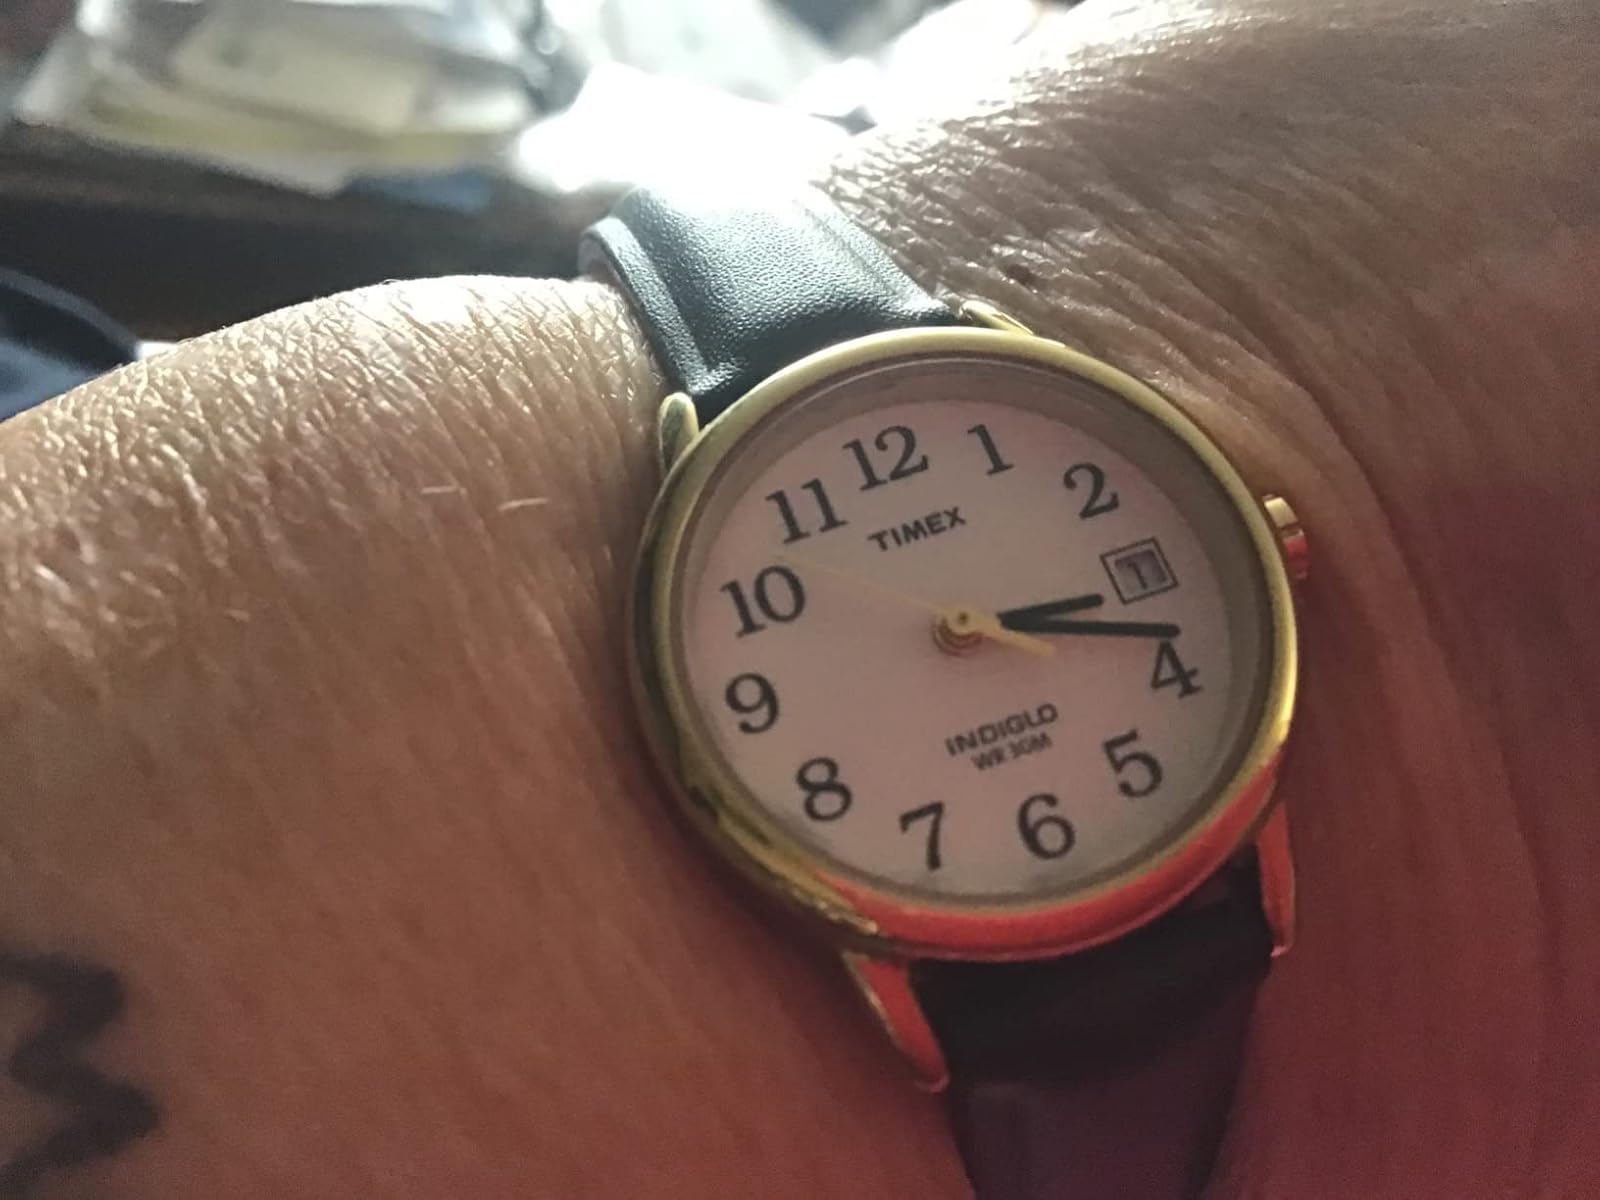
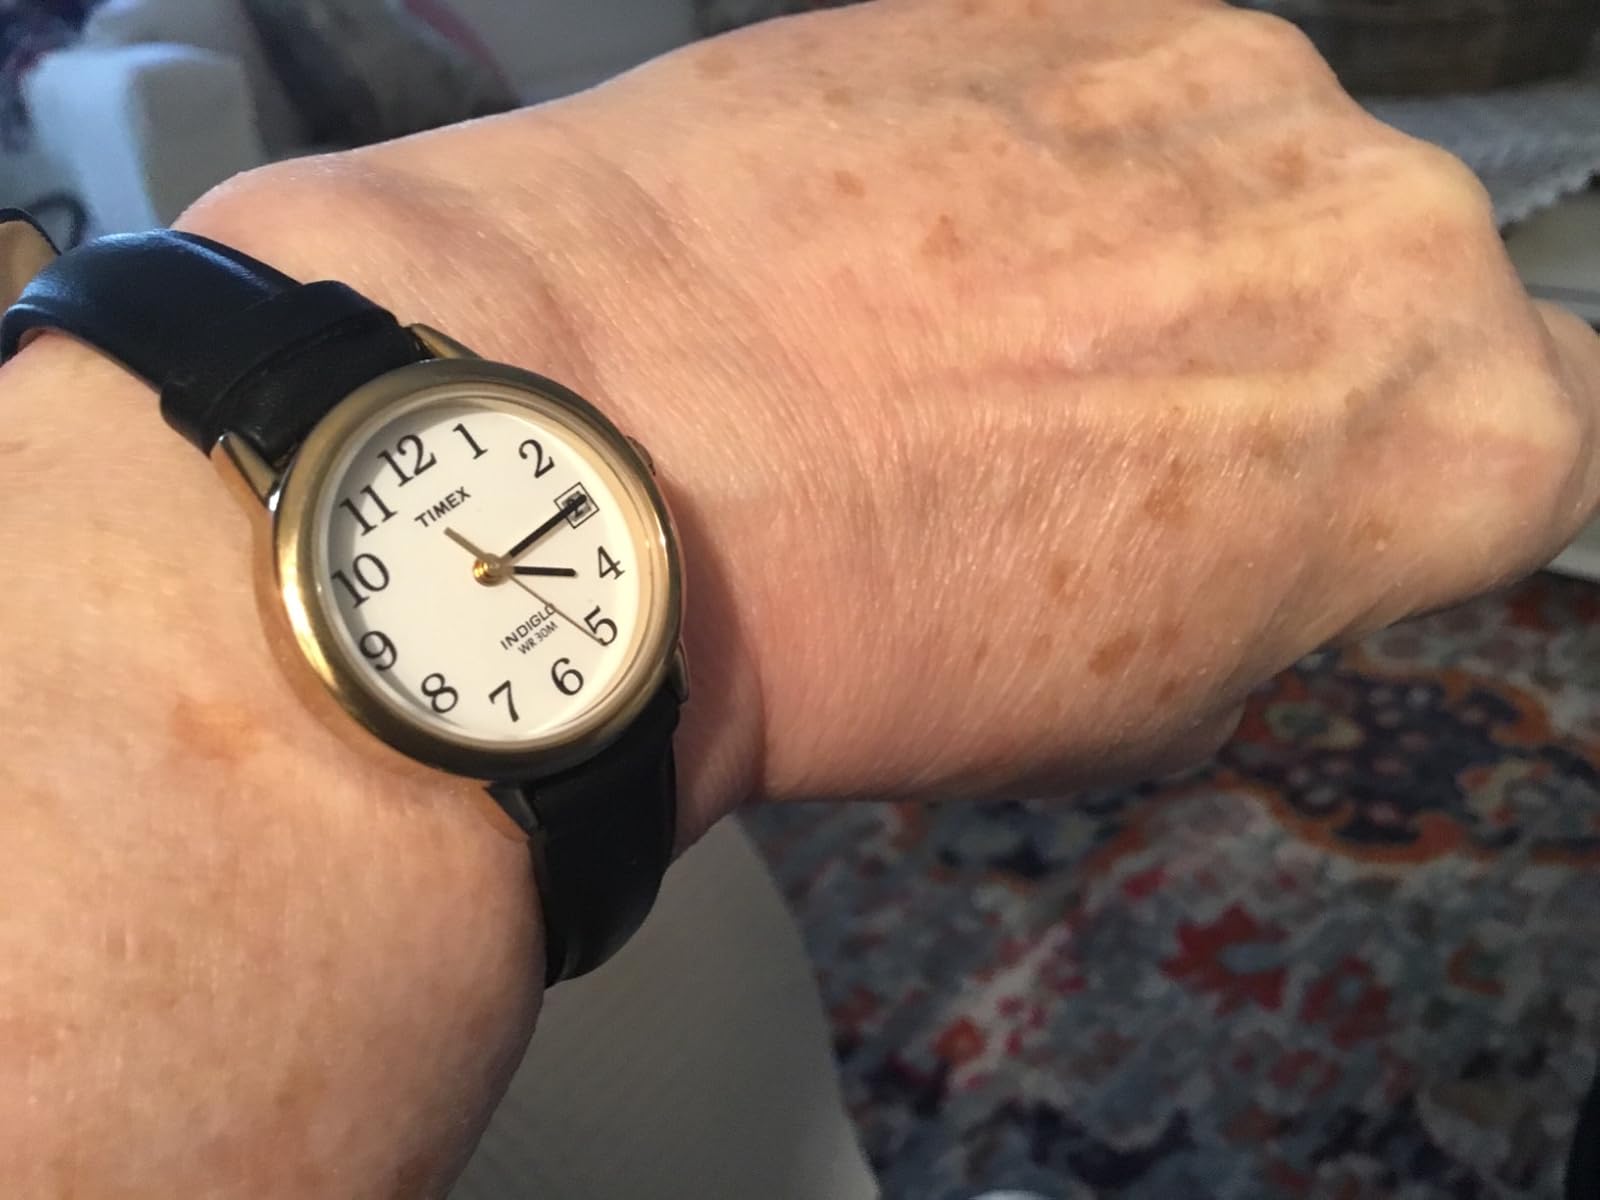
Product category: accessories_watch
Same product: yes